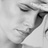
Emotion: sad